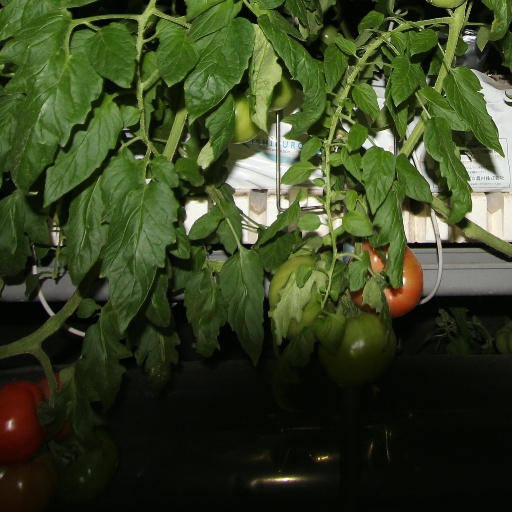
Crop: tomato